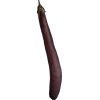
Label: Eggplant long 1